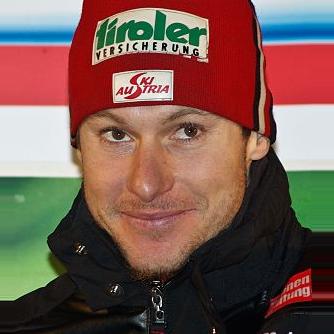
Age: 30